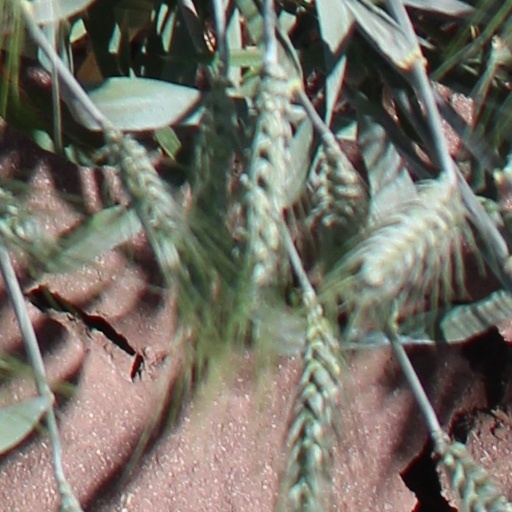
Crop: wheat